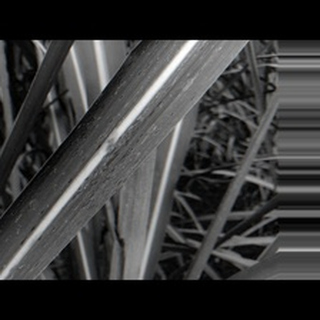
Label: sugarcane_rust